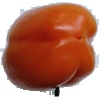
Label: orange_pepper